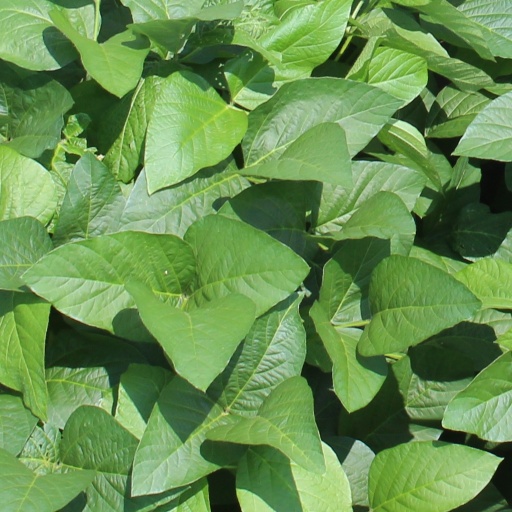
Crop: soybean